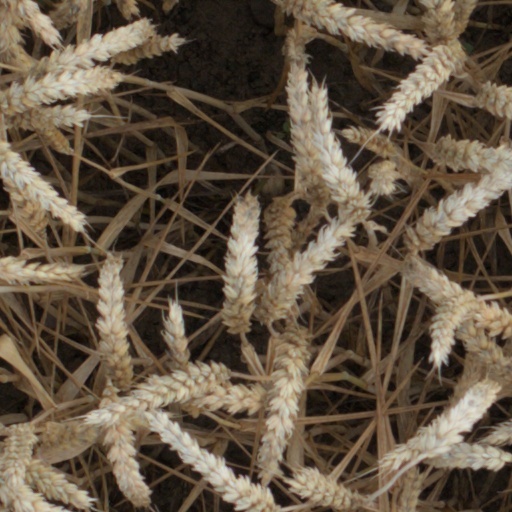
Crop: wheat